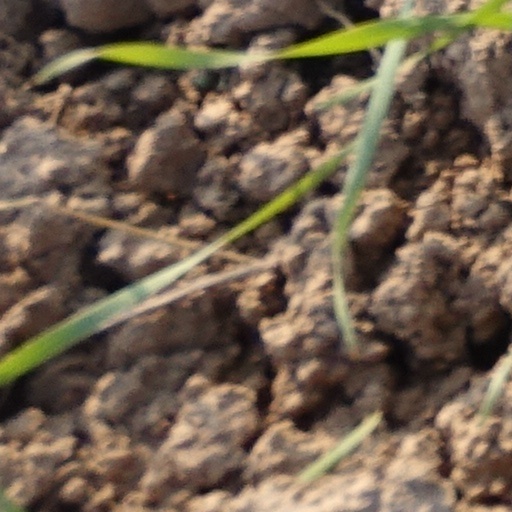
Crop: wheat